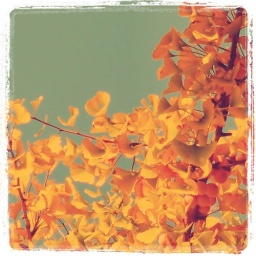
Yellow in the blue sky